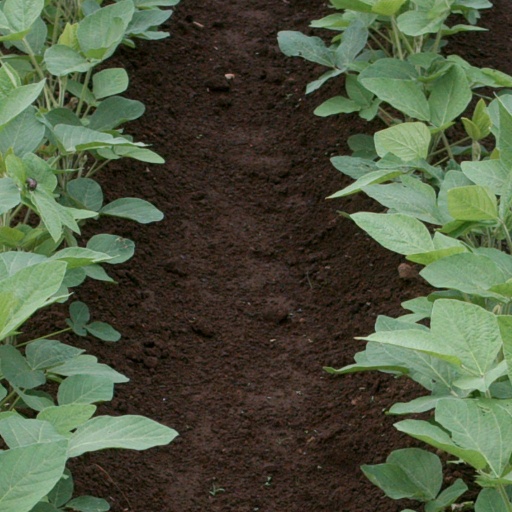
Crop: soybean